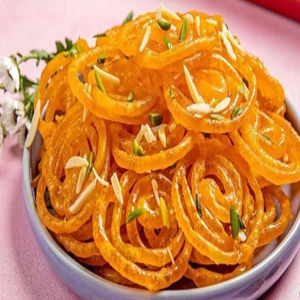
Dish: jalebi